Nomura Holdings

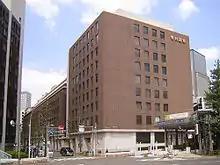
The headquarters of Nomura Securities, the holdings' core subsidiary, in Tokyo, Japan

In December 2019, Nomura announced that it would acquire Greentech Capital Advisors, a boutique investment bank with stated aims of assisting clients across sustainable technology and infrastructure. The transaction is expected to close on March 31, 2020.